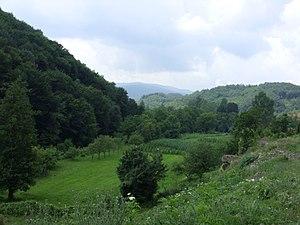
village de Kulina, municipalité d'Aleksinac, Serbie
Kulina est un village de Serbie situé dans la municipalité d'Aleksinac, district de Nišava. Au recensement de 2011, il comptait 585 habitants.